René Portocarrero

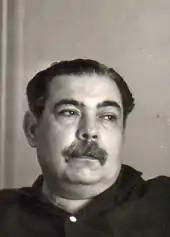

René Portocarrero (born Havana, 24 February 1912; died Havana, 7 April 1985) was a Cuban artist recognised internationally for his achievements.